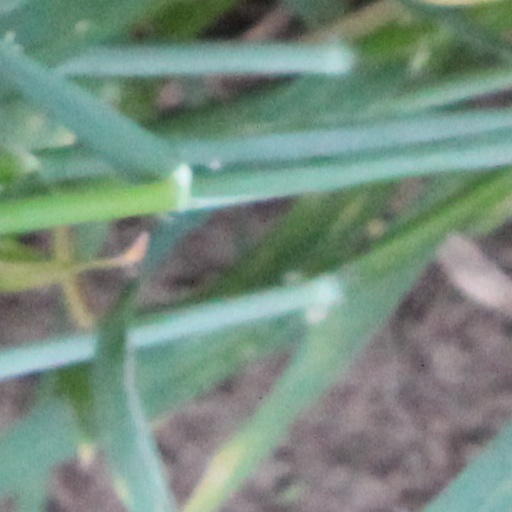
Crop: wheat